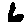
Label: 6